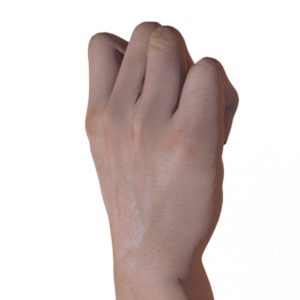
Label: rock